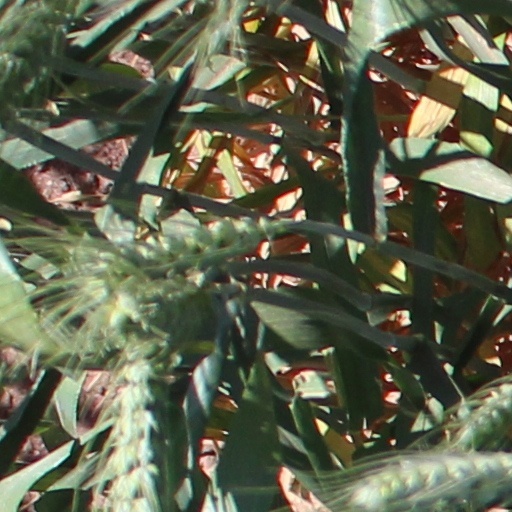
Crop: wheat